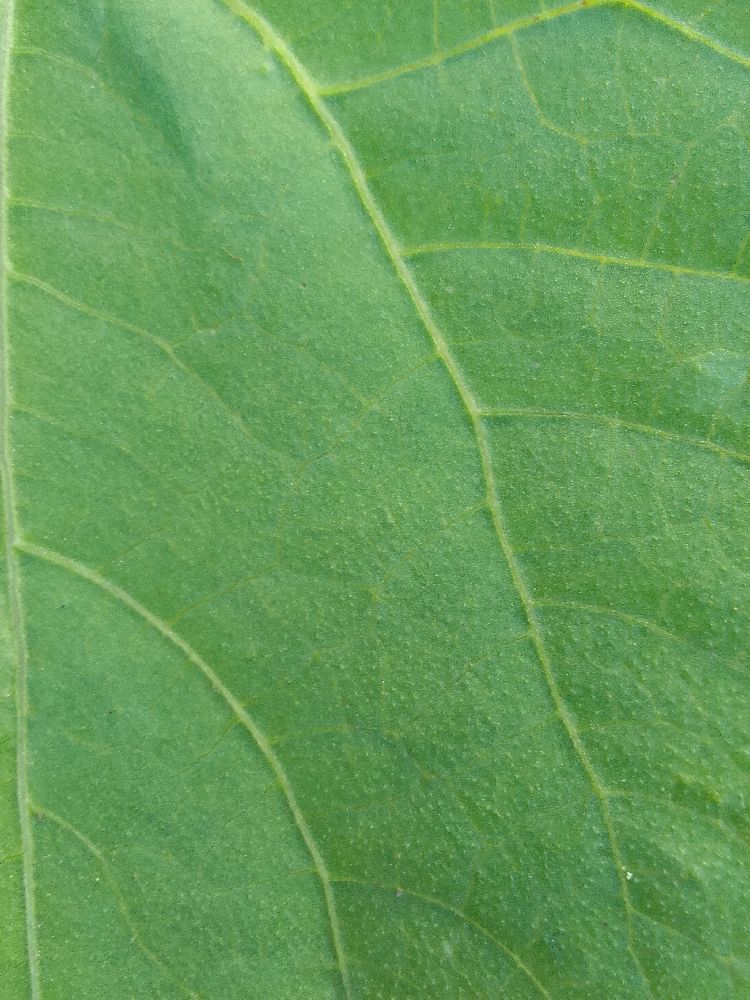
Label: healthy